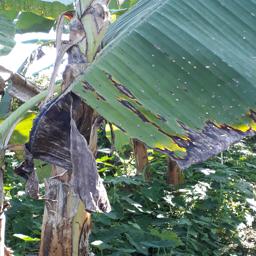
Label: POTASSIUM DEFICIENCY